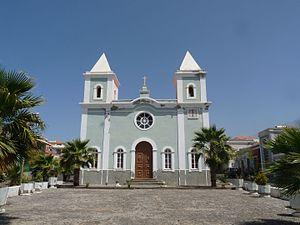
Eglise Nossa Senhora da Conceição à São Filipe (île de Fogo, Cap-Vert)